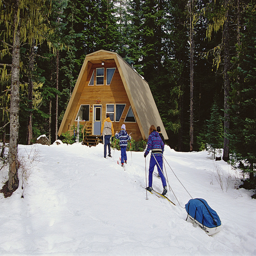
A group of people riding skis up to a cabin.
They walked all the way to the lodge in the snow.
Three people walking in the snow up to a cabin .
Skiers in the snow heading towards a cabin in the woods.
A family group on skis heading toward a ski lodge.